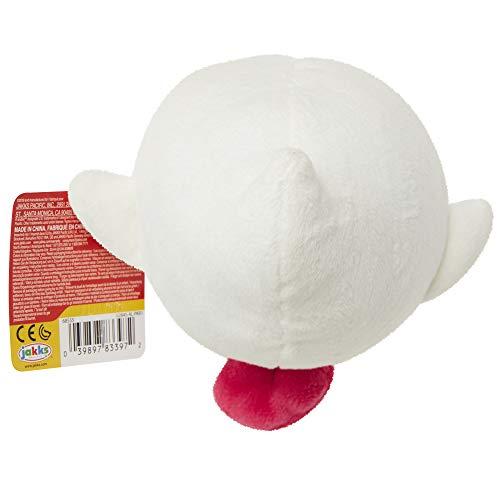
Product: World of Nintendo Mario Bros U Boo Plush
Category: Video Games | Legacy Systems | Nintendo NES | Games
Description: Collect all the Super Mario plush.
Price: $11.99
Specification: ProductDimensions:5x5x5inches|ItemWeight:1.6ounces|ShippingWeight:1.6ounces(Viewshippingratesandpolicies)|DomesticShipping:ItemcanbeshippedwithinU.S.|InternationalShipping:ThisitemcanbeshippedtoselectcountriesoutsideoftheU.S.LearnMore|ASIN:B00RPDS47G|Itemmodelnumber:83397|Manufacturerrecommendedage:36months-15years